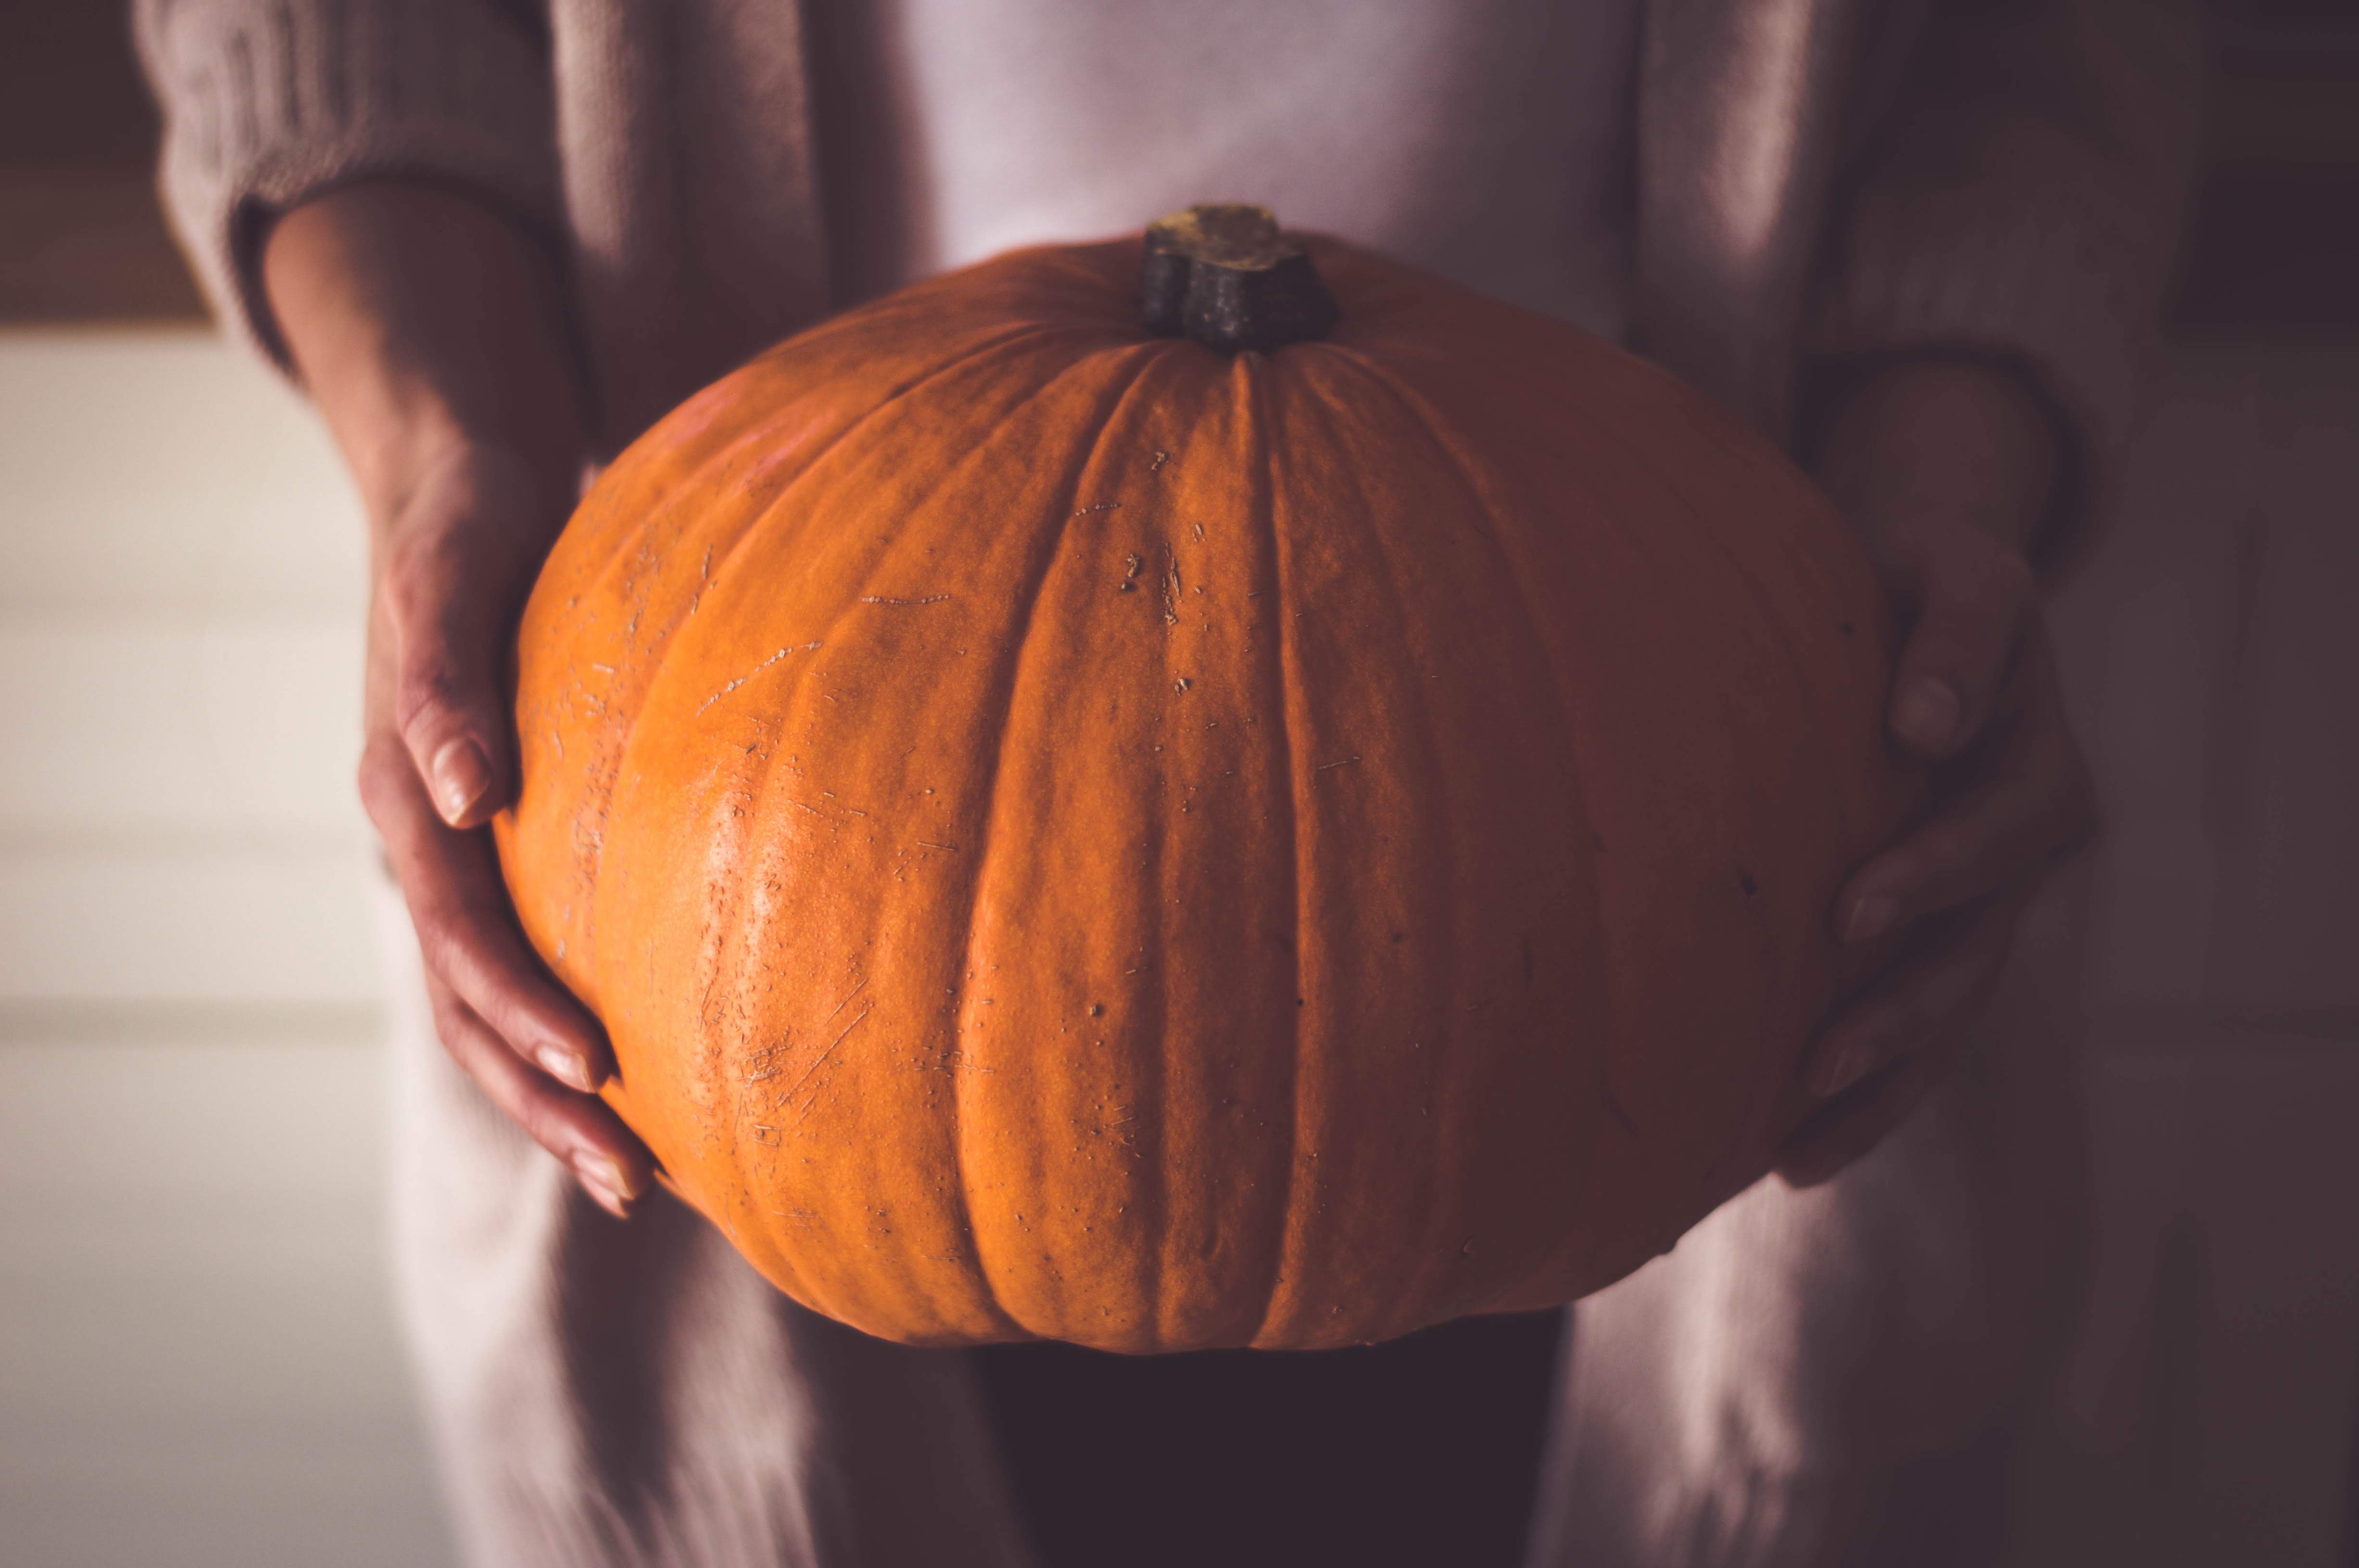
pumpkin, calabaza, winter squash, carving, cucurbita, jack o lantern, squash, wood, gourd, still life photography, halloween